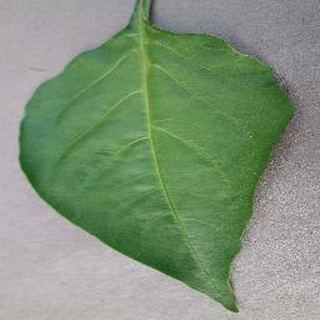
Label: healthy_bell_pepper